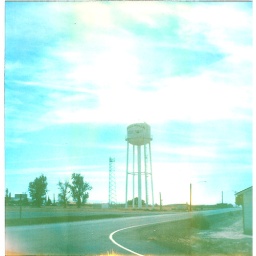
polarooids taken in wallw walla and on the columbia river. That is the walla walla airport water tower